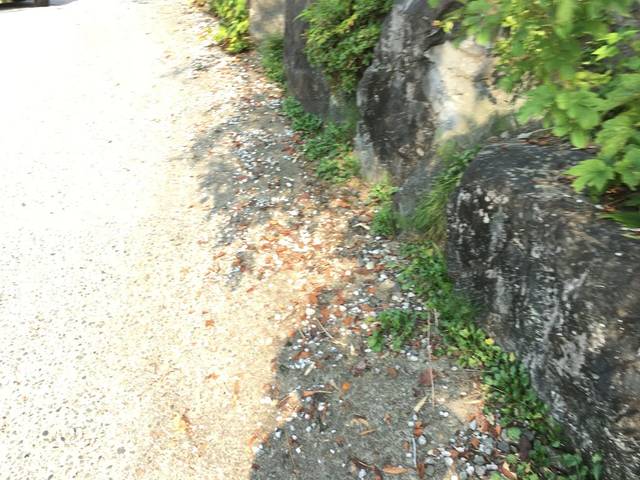
Region: Japan
Coordinates: 35.975, 139.092